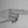
ASL letter: H